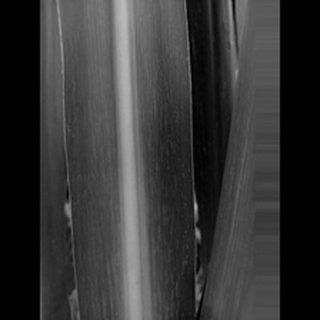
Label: sugarcane_mosaic